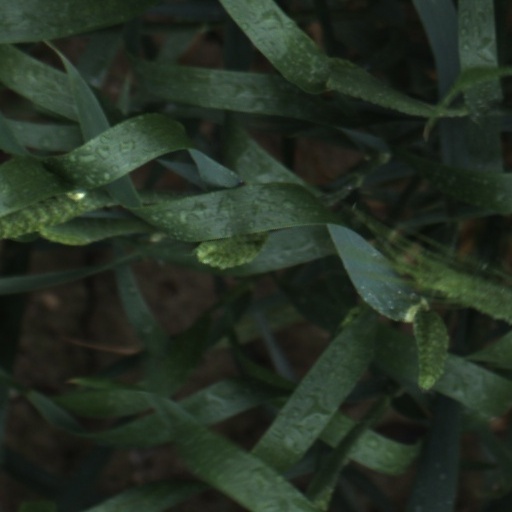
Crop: wheat